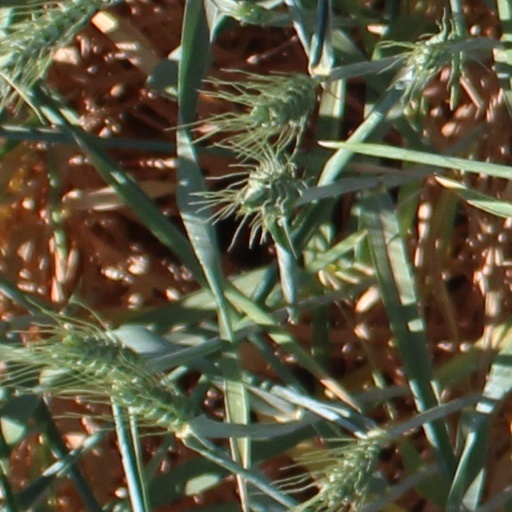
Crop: wheat